Samaria (ancient city)

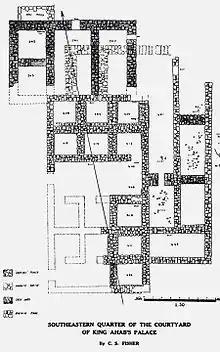
Site plan of Ostraca House (1910)

Reisner's dig unearthed the Samaria Ostraca, a collection of 102 ostraca written in the Paleo-Hebrew Script.